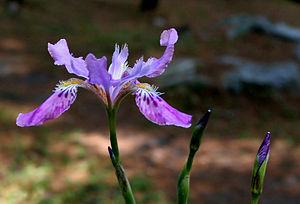
L’Iris est un genre de plantes vivaces à rhizomes ou à bulbes de la famille des Iridacées. Le genre Iris contient 210 espèces et d'innombrables variétés horticoles. On trouve souvent dans les jardins des Iris hybrides horticoles appelés à tort Iris germaniques.